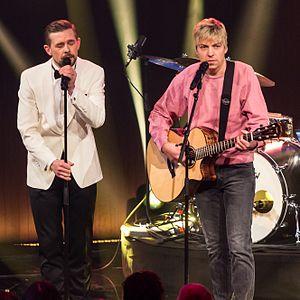
Philipp Poisel, né le 18 juin 1983 à Ludwigsburg, est un chanteur allemand qui interprète notamment Ich & Du et Wo fängt dein Himmel an?.